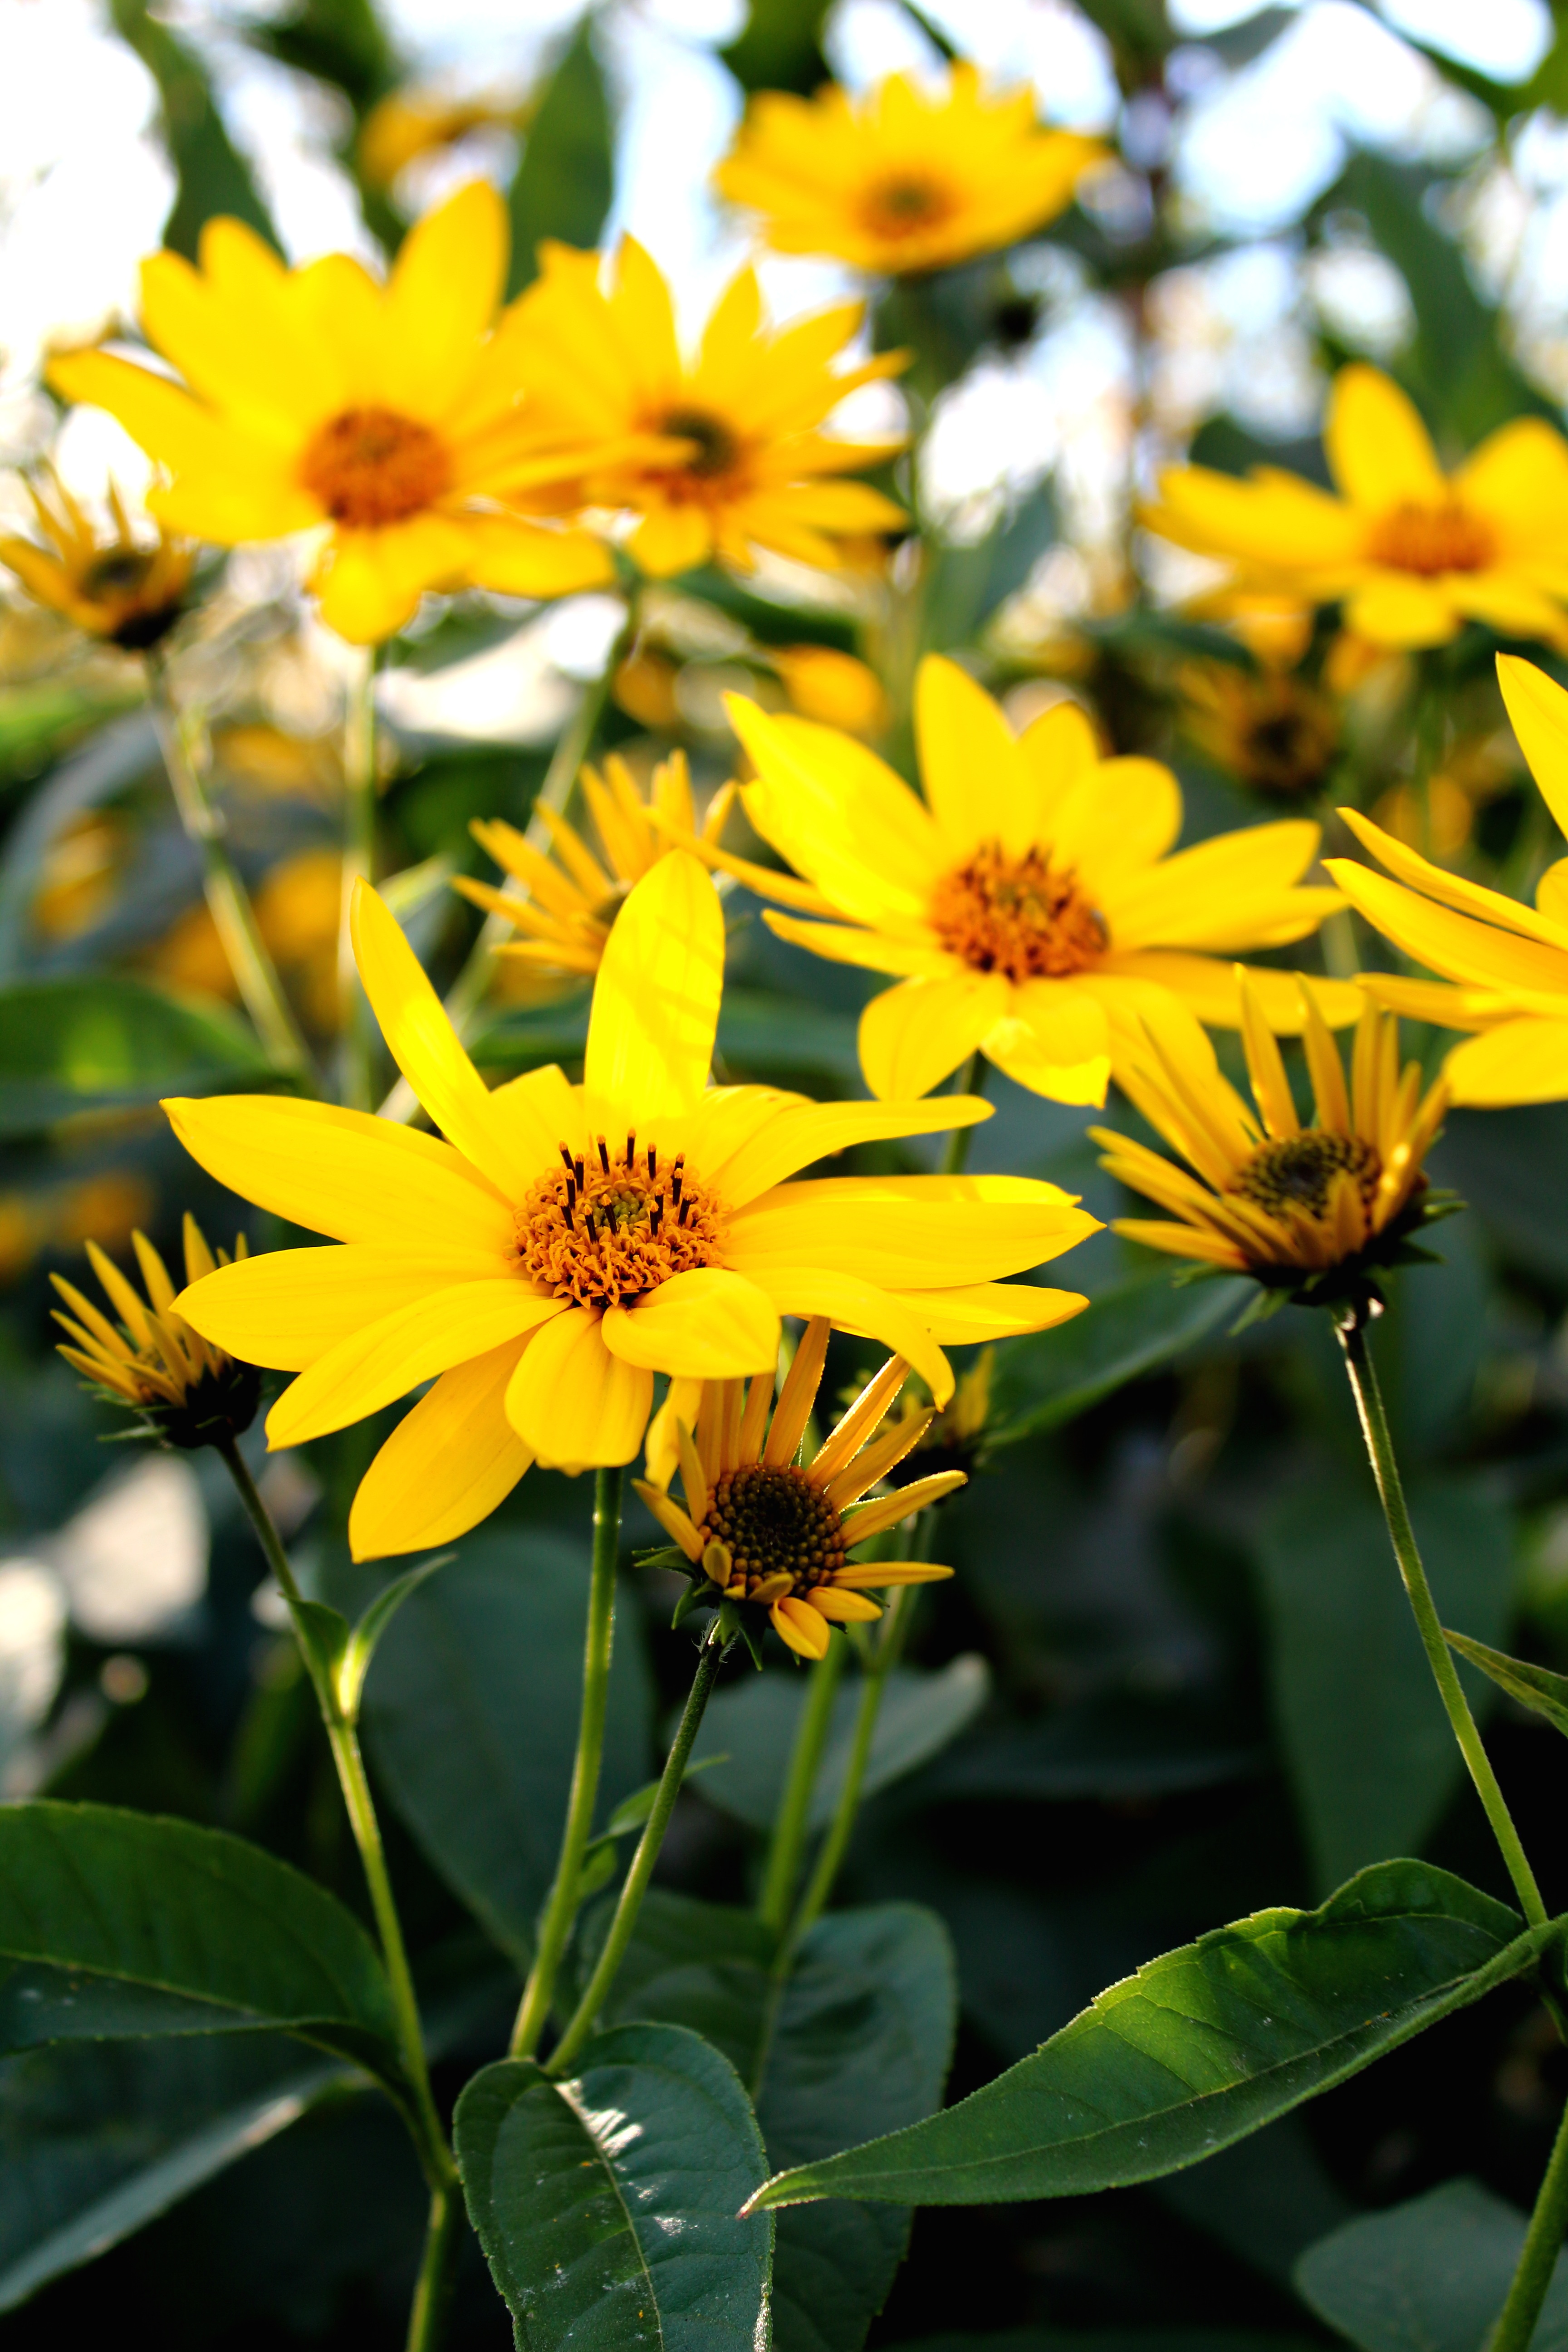
nature, plant, meadow, flower, petal, botany, yellow, flora, wildflower, macro photography, flowering plant, daisy family, land plant